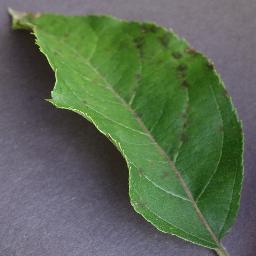
Label: Apple___Apple_scab